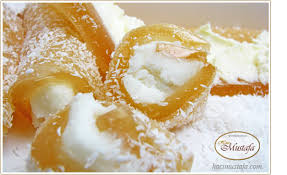
Yemek: lokum